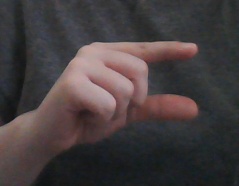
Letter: dal